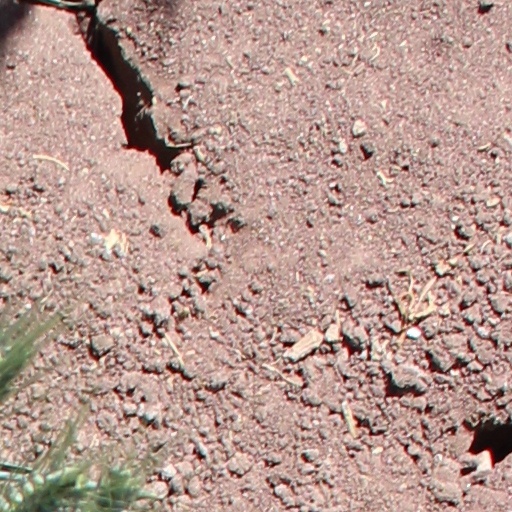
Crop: wheat